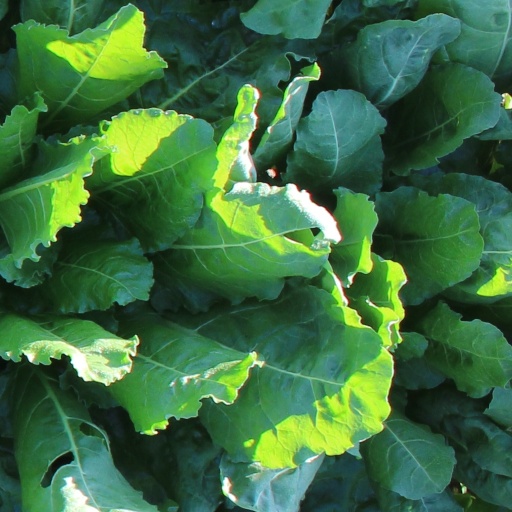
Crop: sugar beet